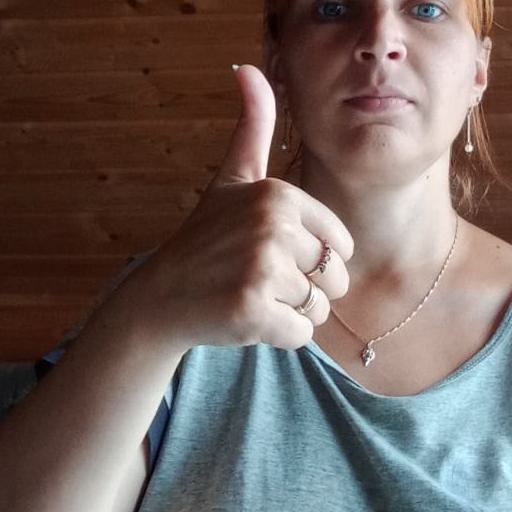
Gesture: like